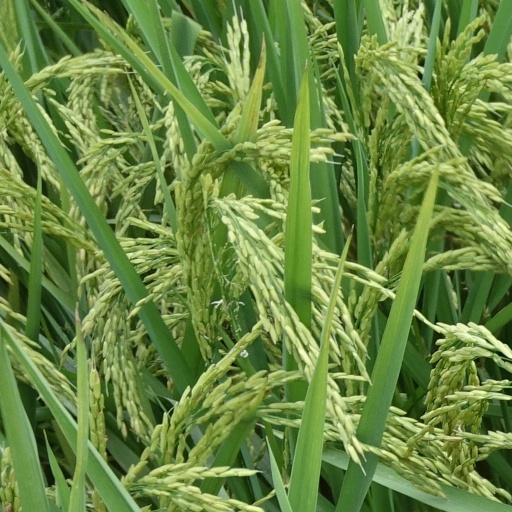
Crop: rice